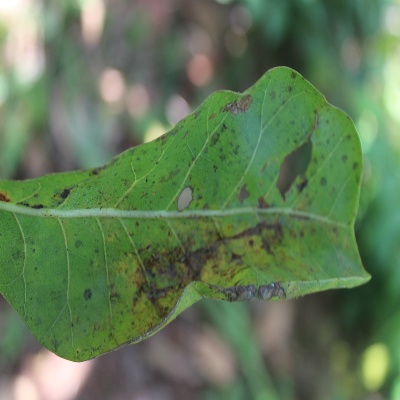
Crop: Cashew
Condition: anthracnose